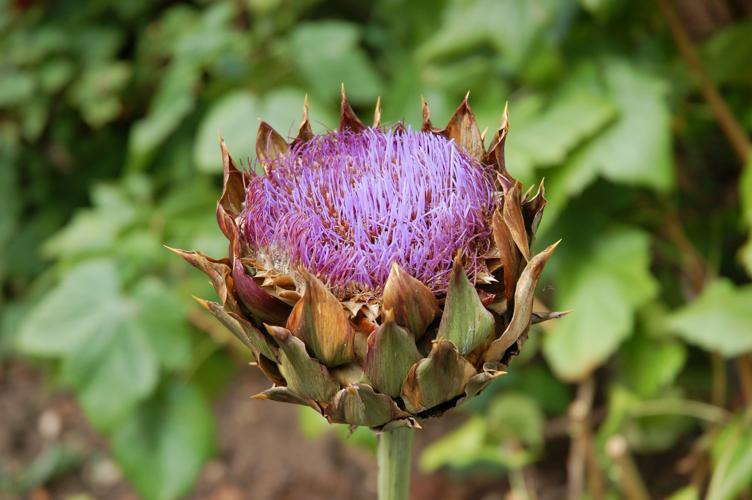
Flower: artichoke